Iron-binding proteins

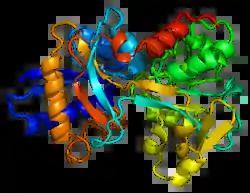
Structure visualization of human serum transferrin.

Transferrin is found in human plasma, and it is used to traffic and import non-heme iron. It travels freely in the extracellular space. When its iron is needed by the cell, it is brought into the cytosol by a transferrin receptor. Transferrin can bind two Fe(III) ions, along with an anion (usually carbonate). To release the iron, the carbonate anion is protonated. This changes the carbonate's interaction with the protein, changing the conformation and allowing Fe(III) to be transferred.